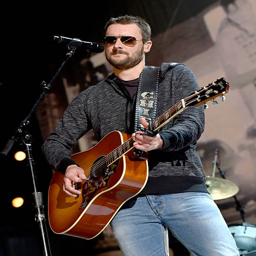
country artist rehearses onstage during awards .